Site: brandenburg
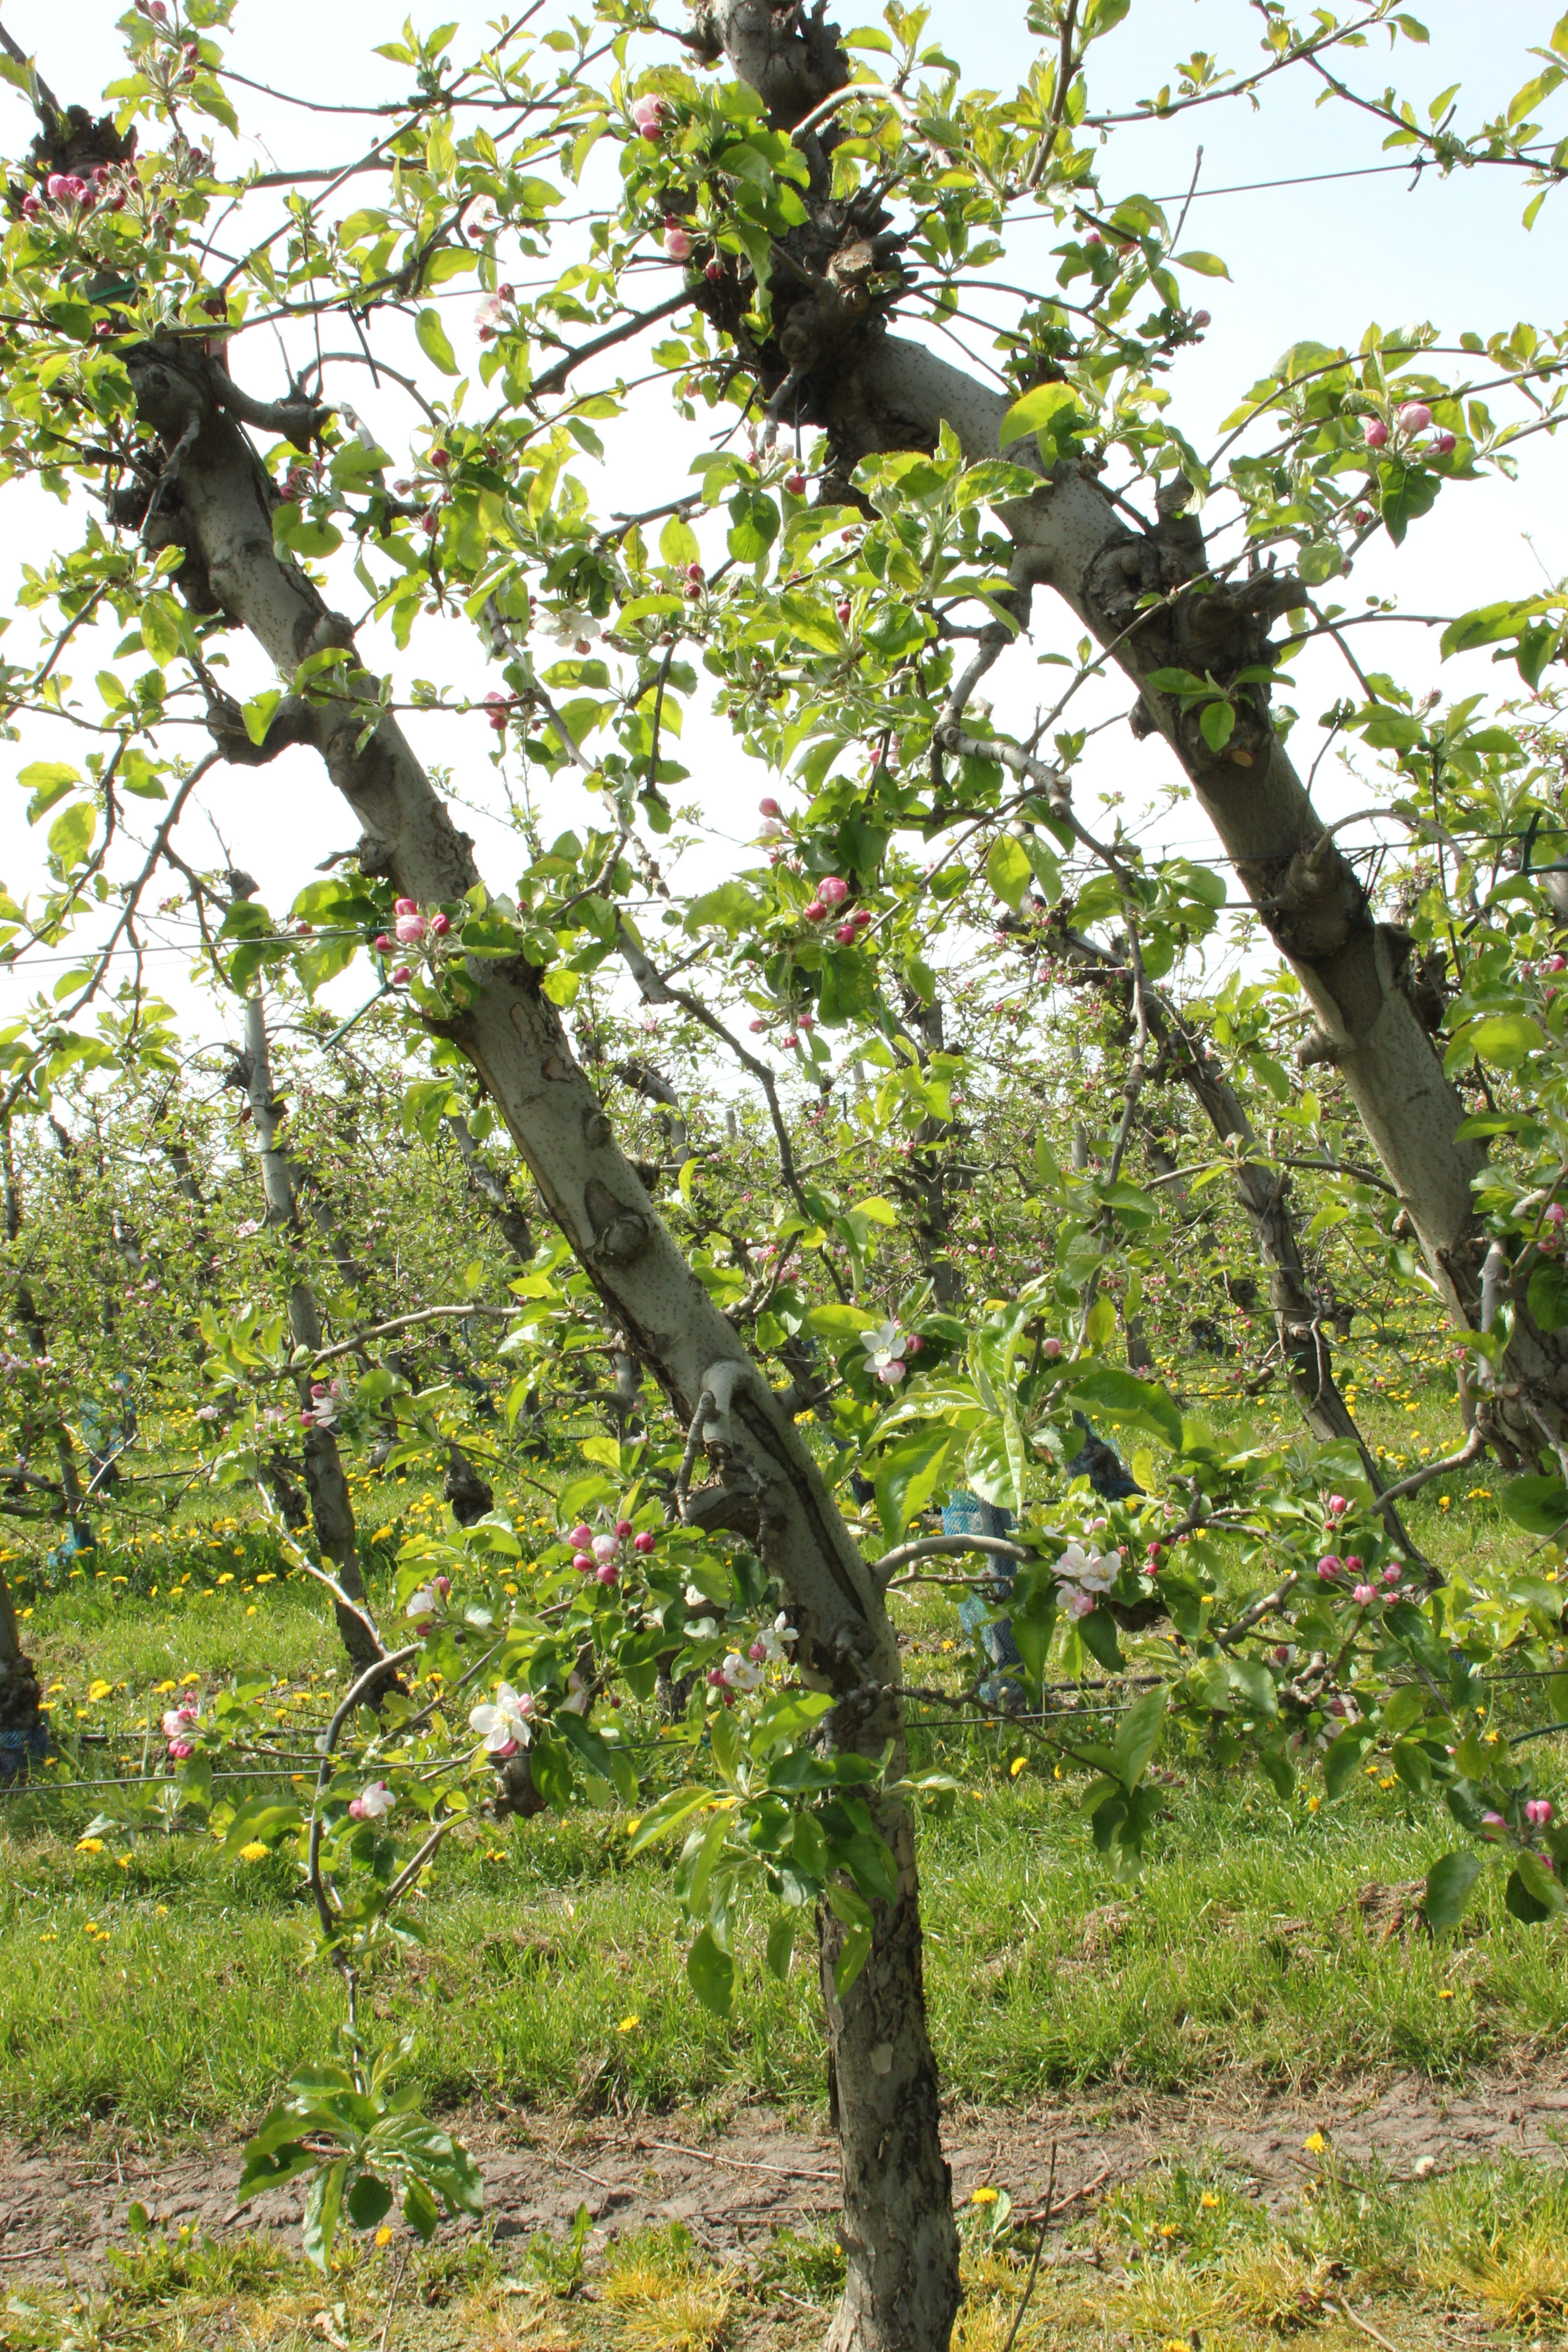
Growth stage (BBCH 60): Flowering